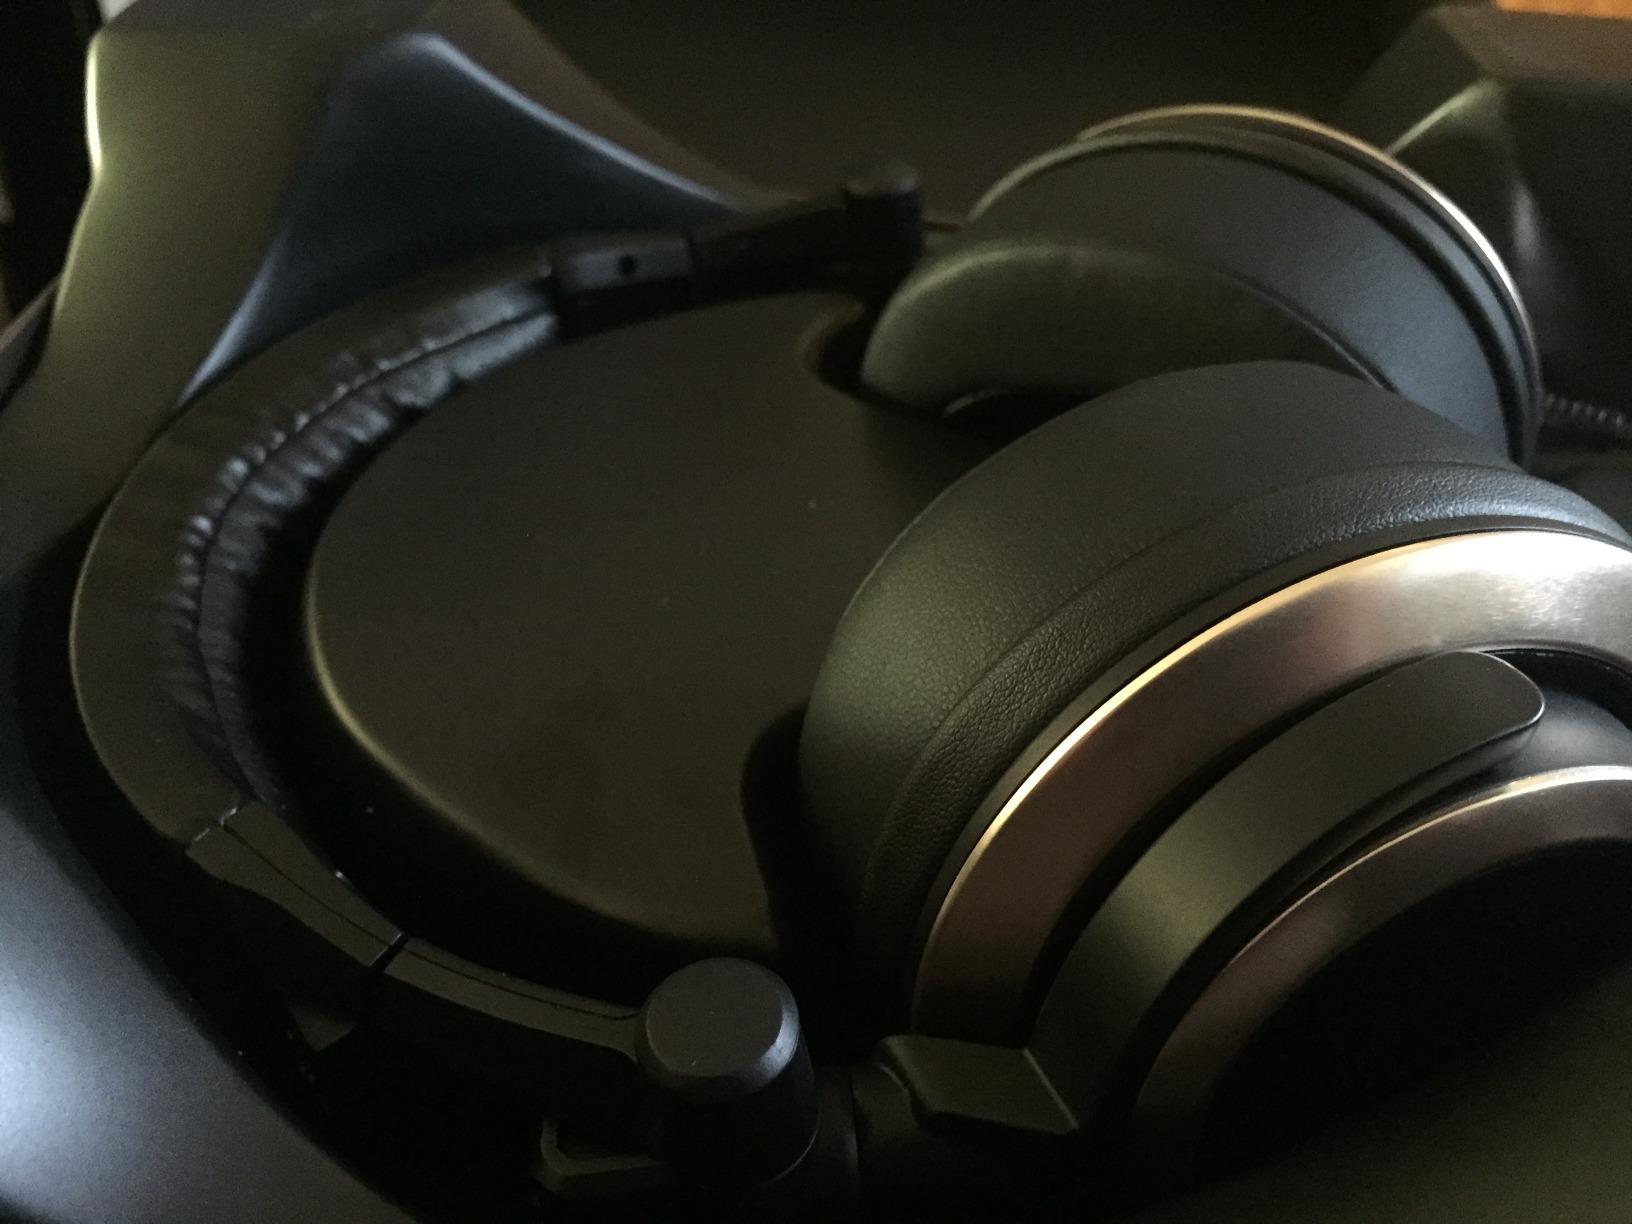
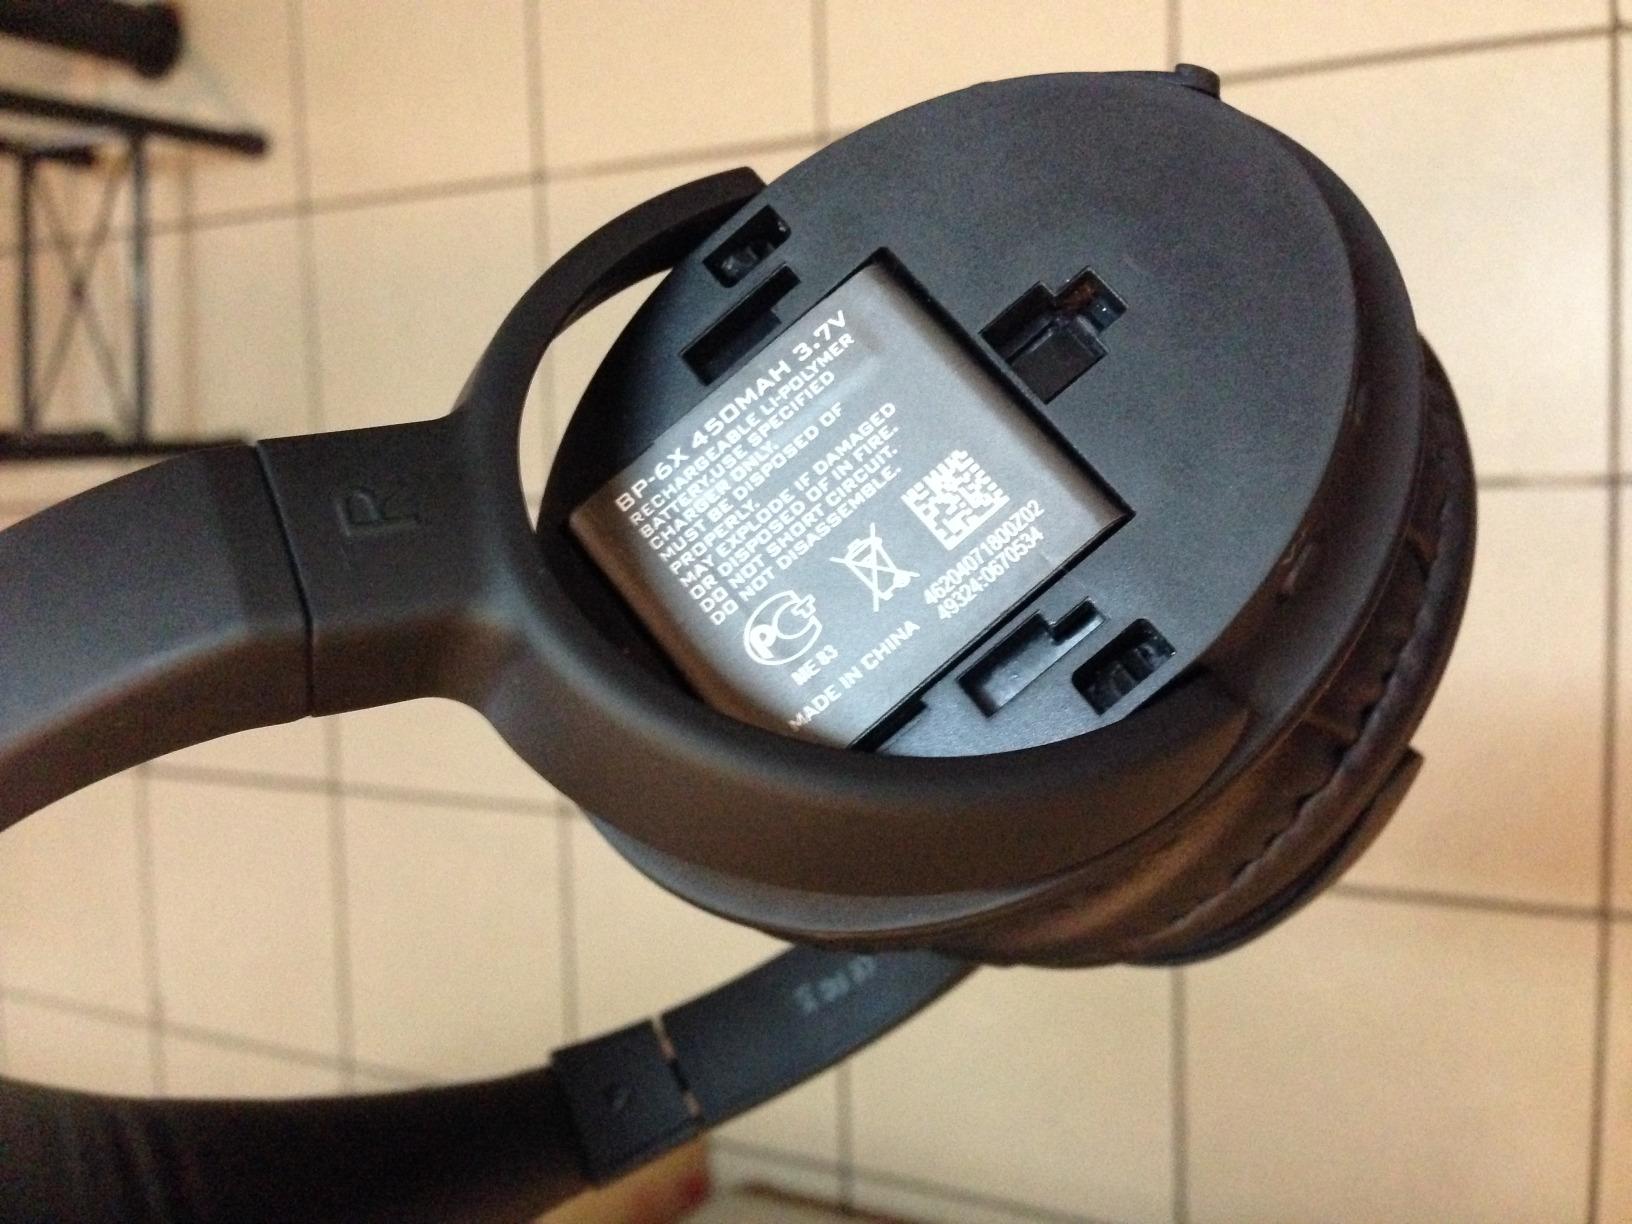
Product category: headphones
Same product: no